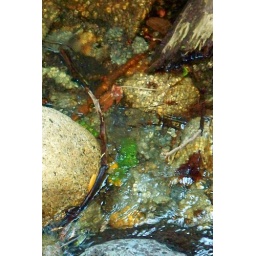
water over colorful rocks, Yosemite